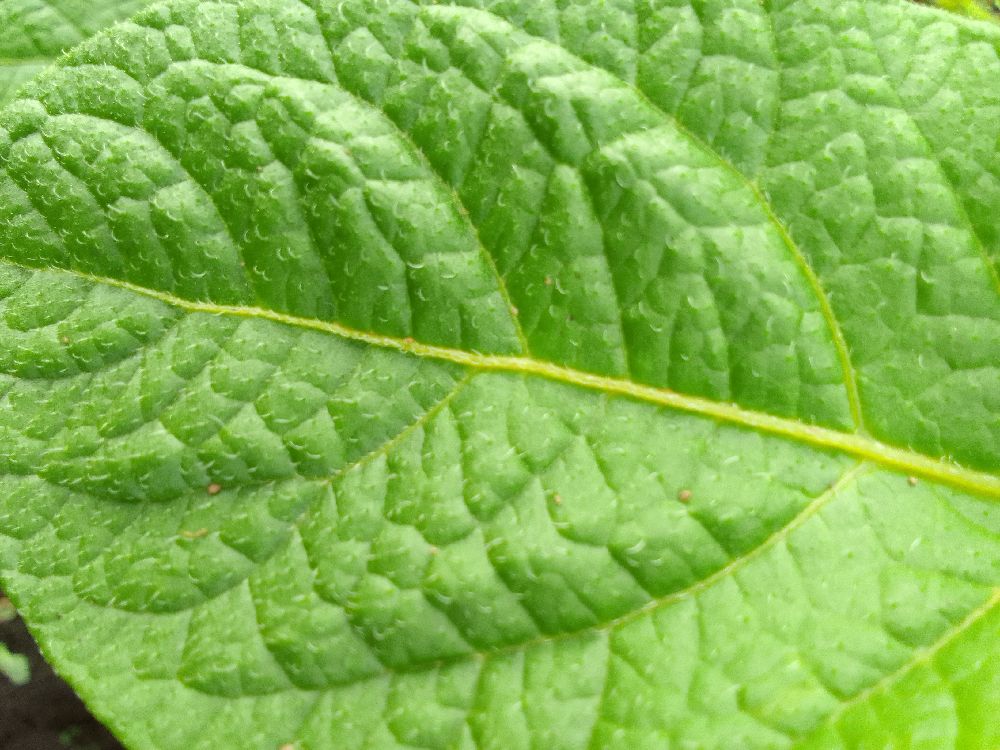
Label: Healthy